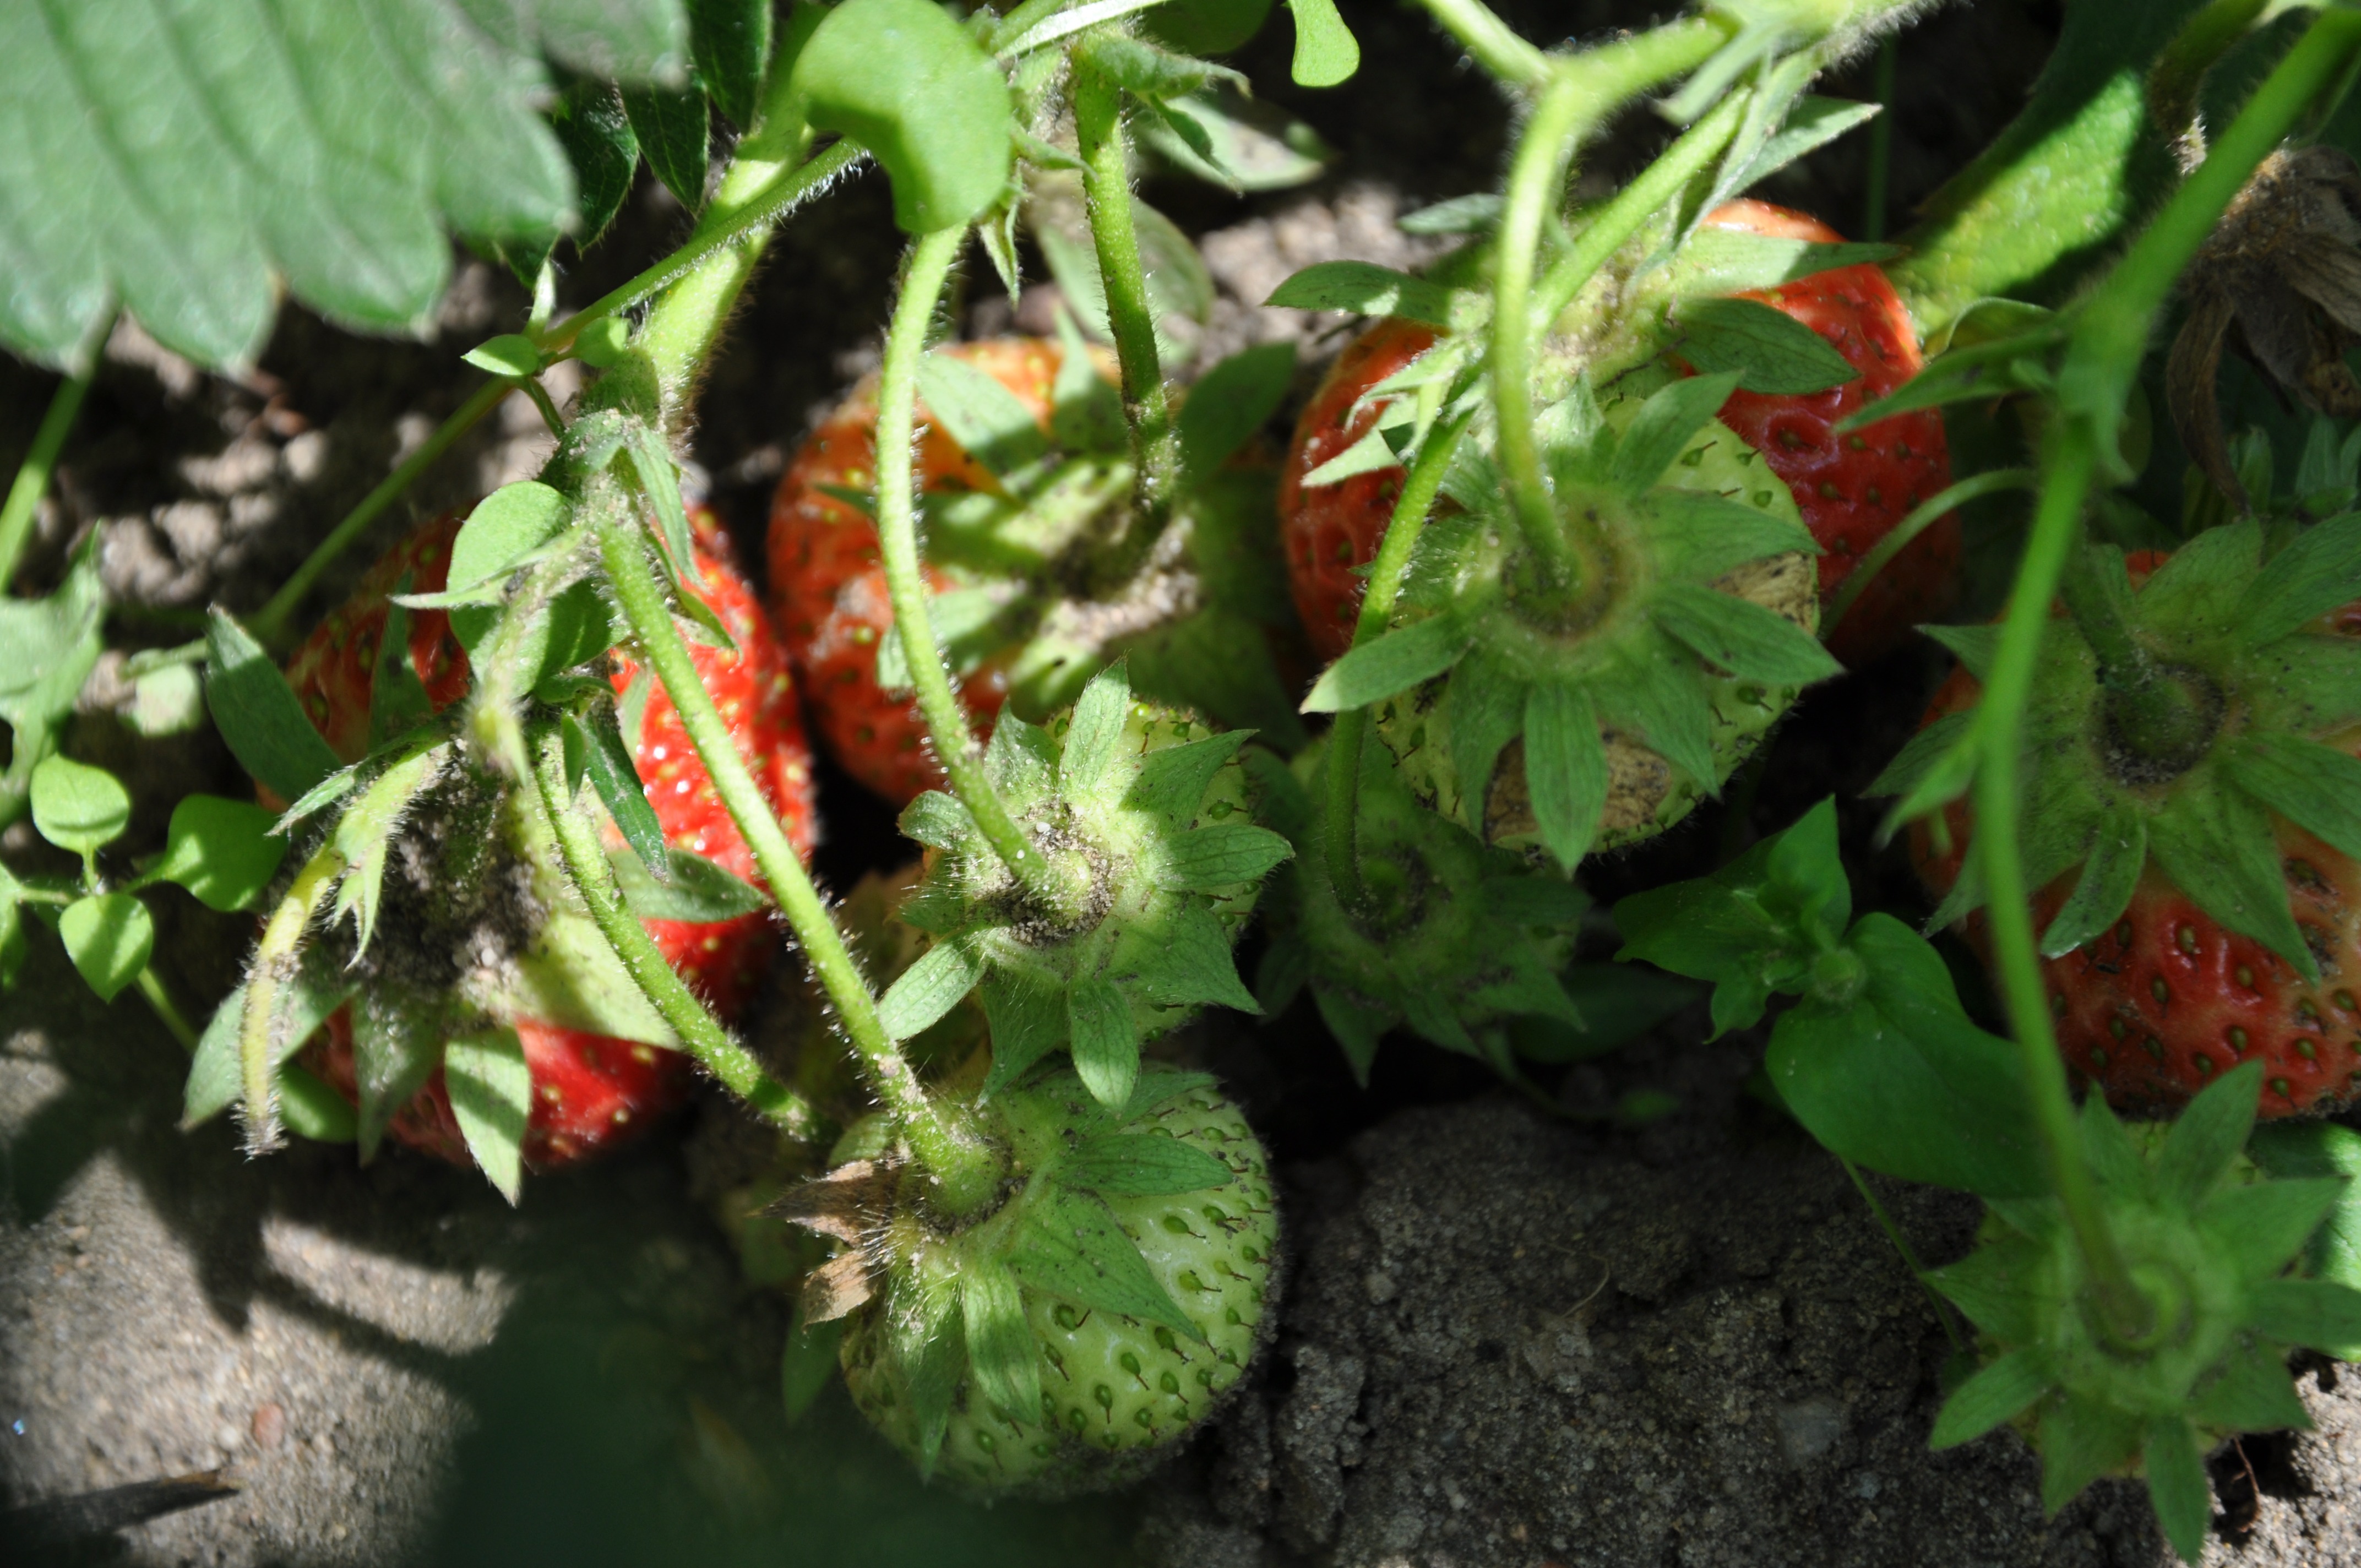
plant, fruit, flower, food, herb, produce, vegetable, garden, flora, delicious, strawberries, flowering plant, land plant